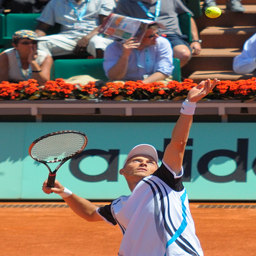
A tennis player throws a ball up into the air and prepares to hit it.
Professional tennis player about to serve during a tournament
Man holding tennis racquet with spectators in the background.
There's a tennis player serving a tennis ball at a tennis match.
Tennis player tosses a tennis racket for a serve.